Davison Community Schools

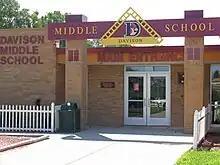
Davison Middle School

Davison Middle School or DMS is Davison Community Schools' home to seventh and eighth graders. The school offers programs such as band, orchestra, choir, theater, athletics, and many other clubs.